Changing the Guard (film)

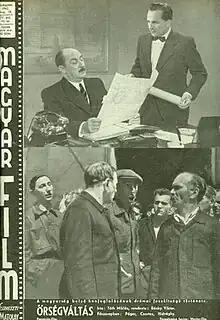

Changing the Guard (Hungarian: Örségváltás) is a 1942 Hungarian drama film directed by Viktor Bánky and starring Antal Páger, Gyula Csortos and Valéria Hidvéghy. It was the second of two films with overtly nationalistic themes that Bánky and Páger made in 1942. The previous film "Dr. Kovács István" had dealt with similar issues in Hungarian society. It was shot at the Hunnia Studios in Budapest. The film's sets were designed by the art directors István Básthy and Sándor Iliszi.